Sea shanty

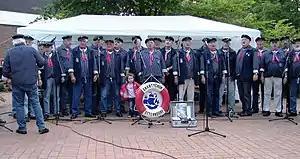
A German shanty choir

Shanties are work songs and were originally sung only for work. However, sailors also sang for pleasure in the forecastle where they slept or, in fine weather, gathered near the fore bitts (large posts on the foredeck). While songs with maritime themes were sung, all manner of popular songs and ballads on any subject might be sung off watch. The leisure songs associated with sailors are labeled simply as "sea songs", but they have no consistent formal characteristics. They are also popularly known among enthusiasts, especially when distinguishing them from shanties, as "fo'c's'le songs" or "forebitters". Although those terms were not in great evidence in the 19th century, some literary references to "fore-bitter" and, less so, "fo'c'sle song", attest to their use even prior to the appearance of "shanty". Unlike shanties, during the singing of which one's hands were occupied, sea songs might be sung to the accompaniment of handy instruments like fiddle or concertina.